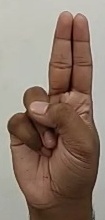
ASL sign: U